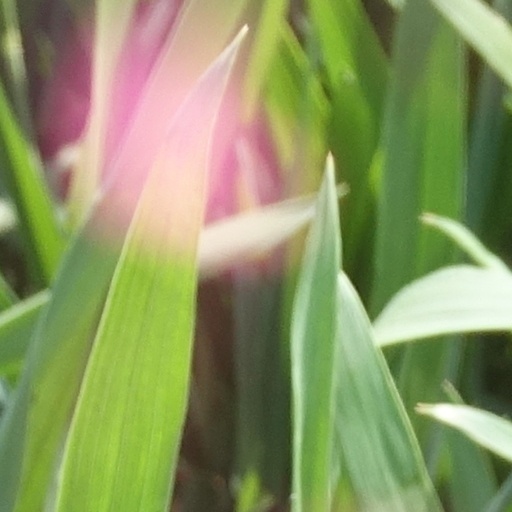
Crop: wheat